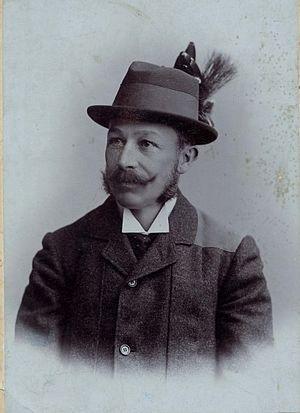
István Chernel, né le 31 mai 1865 à Kőszeg et mort le 21 février 1922 dans cette même ville, est un ornithologue hongrois.